TV Osaka

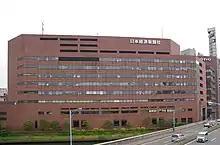
Nikkei, whose Osaka head office was located near TV Osaka's studios via a walkway (now demolished), owns 19.9% of the shares in the station.

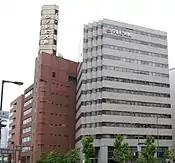
Former Headquarter of TV Osaka in Chuo-ku, Osaka in 2006.

Television Osaka, Inc. was founded in 1981 as part of the reorganization of Tokyo Channel 12 Ltd (now TV Tokyo). On March 1 the following year, TV Osaka started broadcasting as the first affiliate of the "Mega TON Network" (メガTONネットワーク, now TX Network) outside of Tokyo.